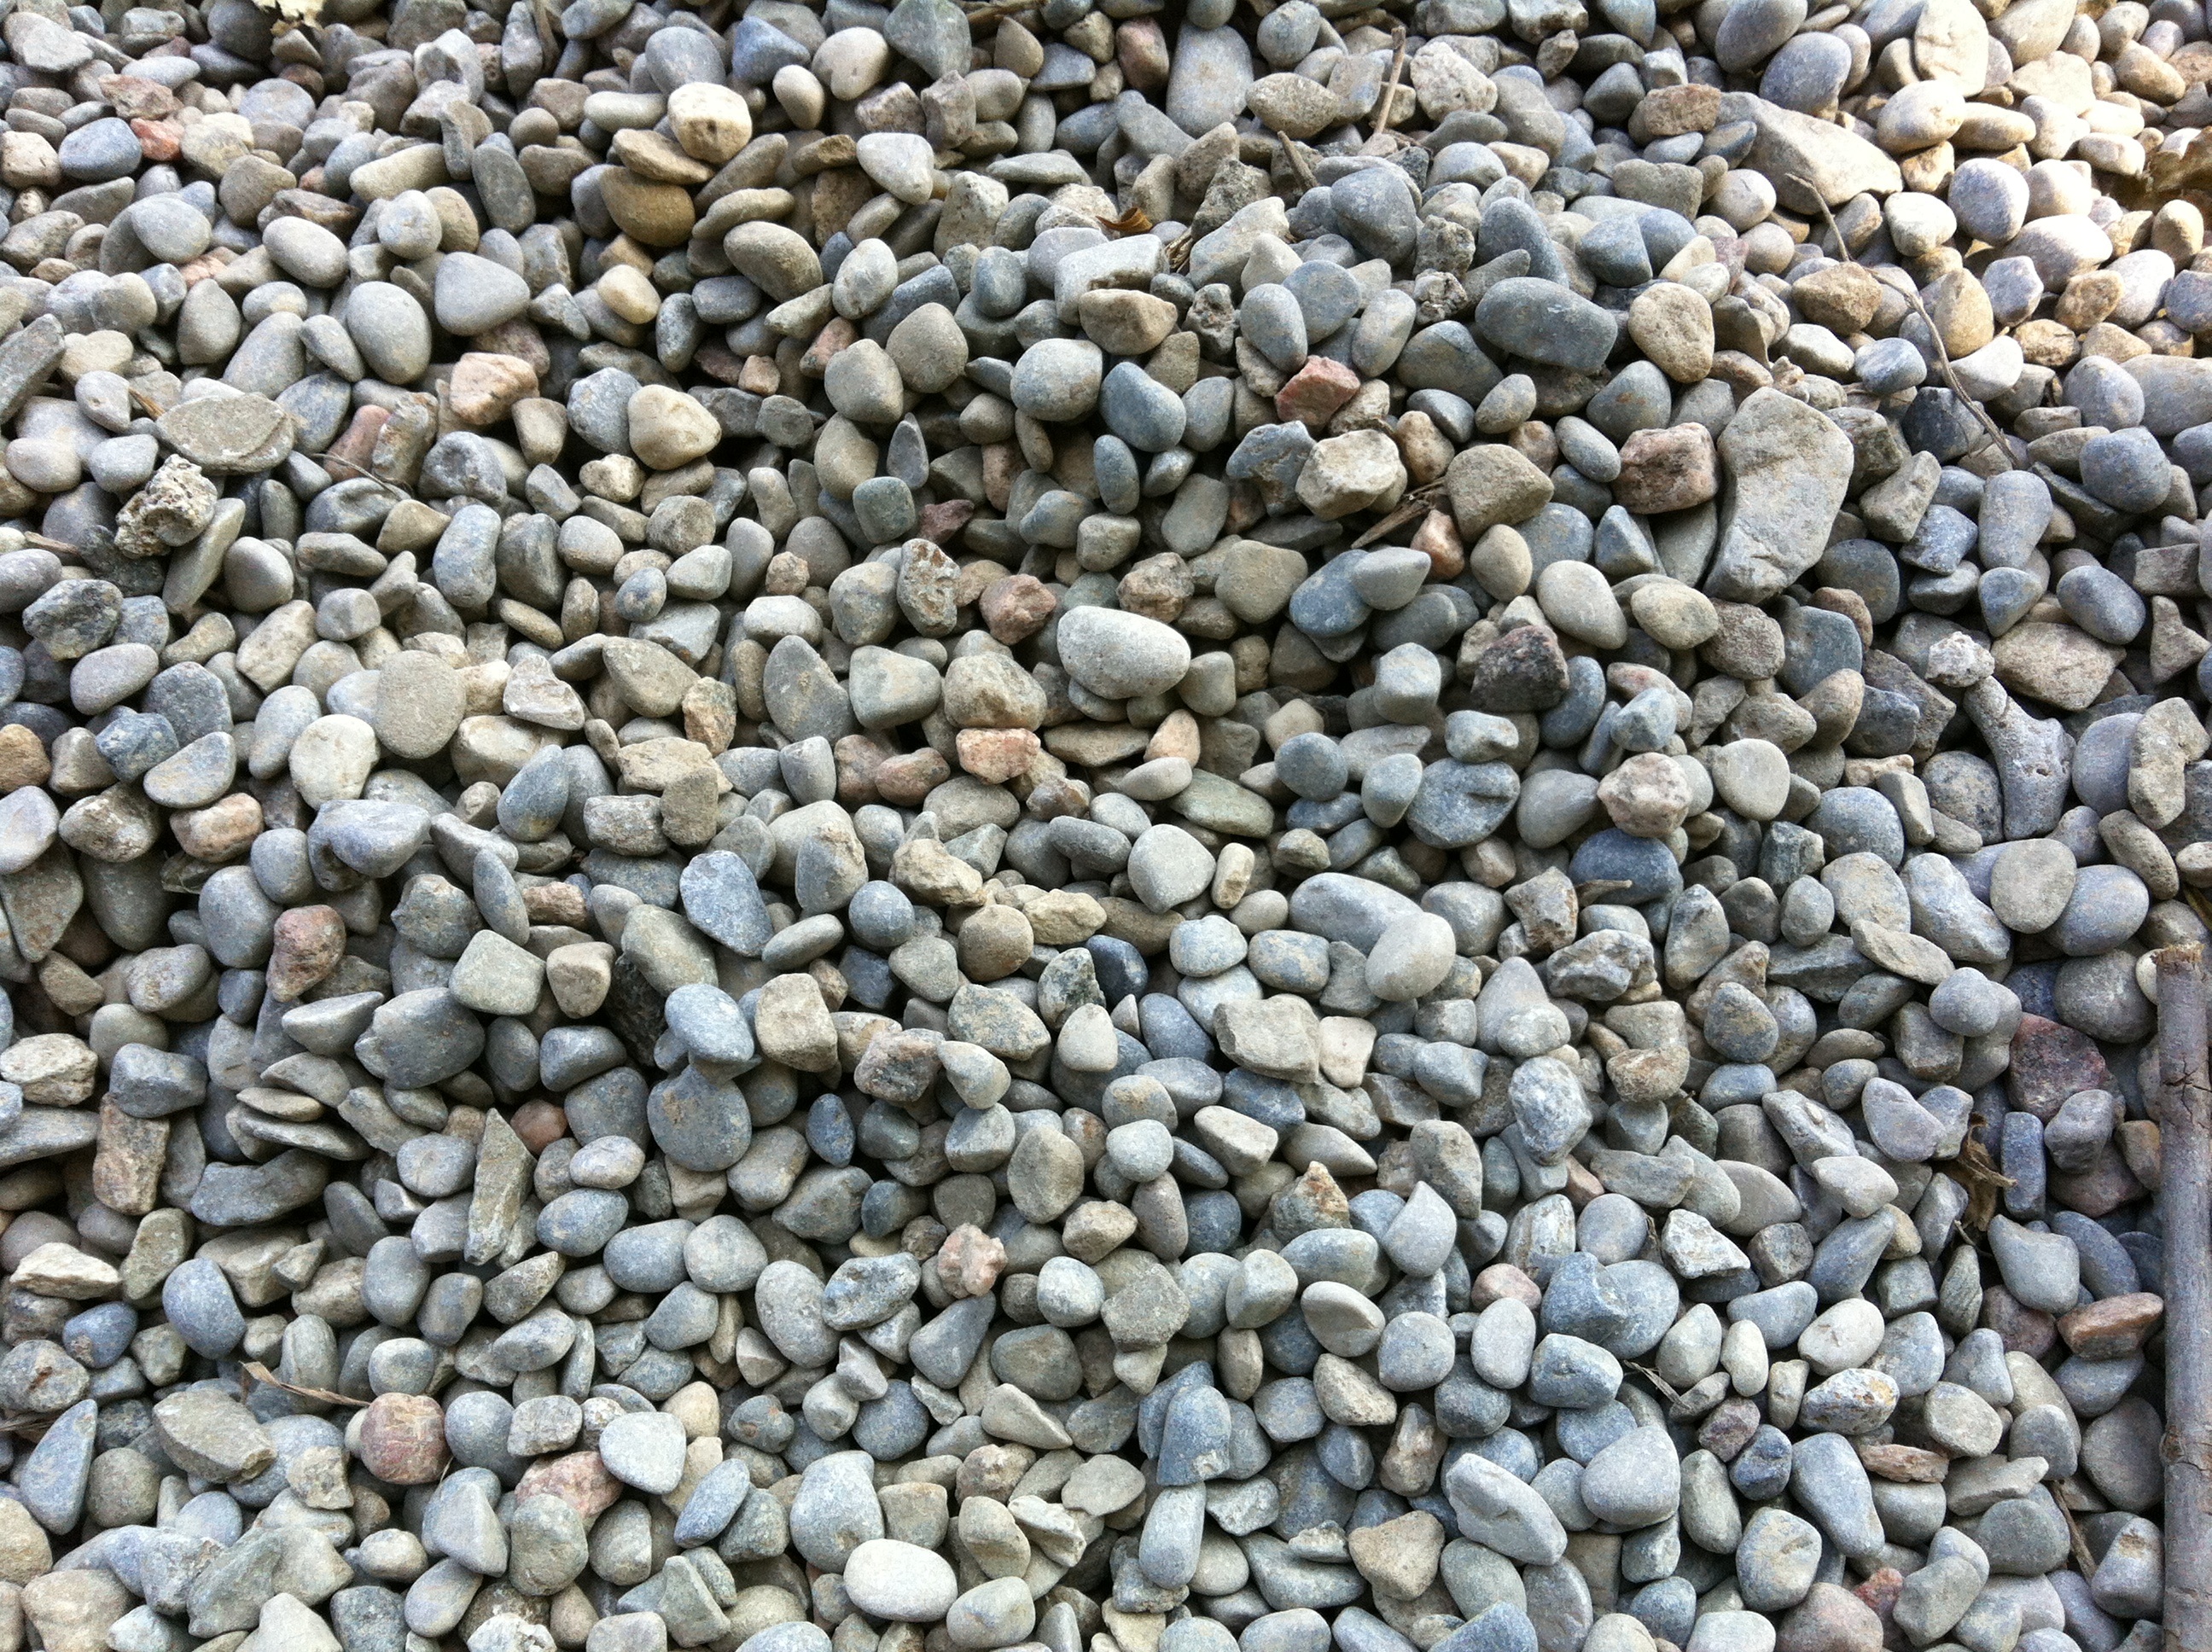
rock, pebble, stone wall, material, grey, rubble, background, gravel, pebbles, tiny